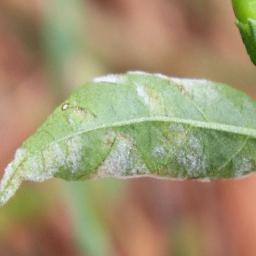
Label: powdery mildew